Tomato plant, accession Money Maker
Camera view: horizontal (90 deg, fisheye); turntable rotation: 300 degrees
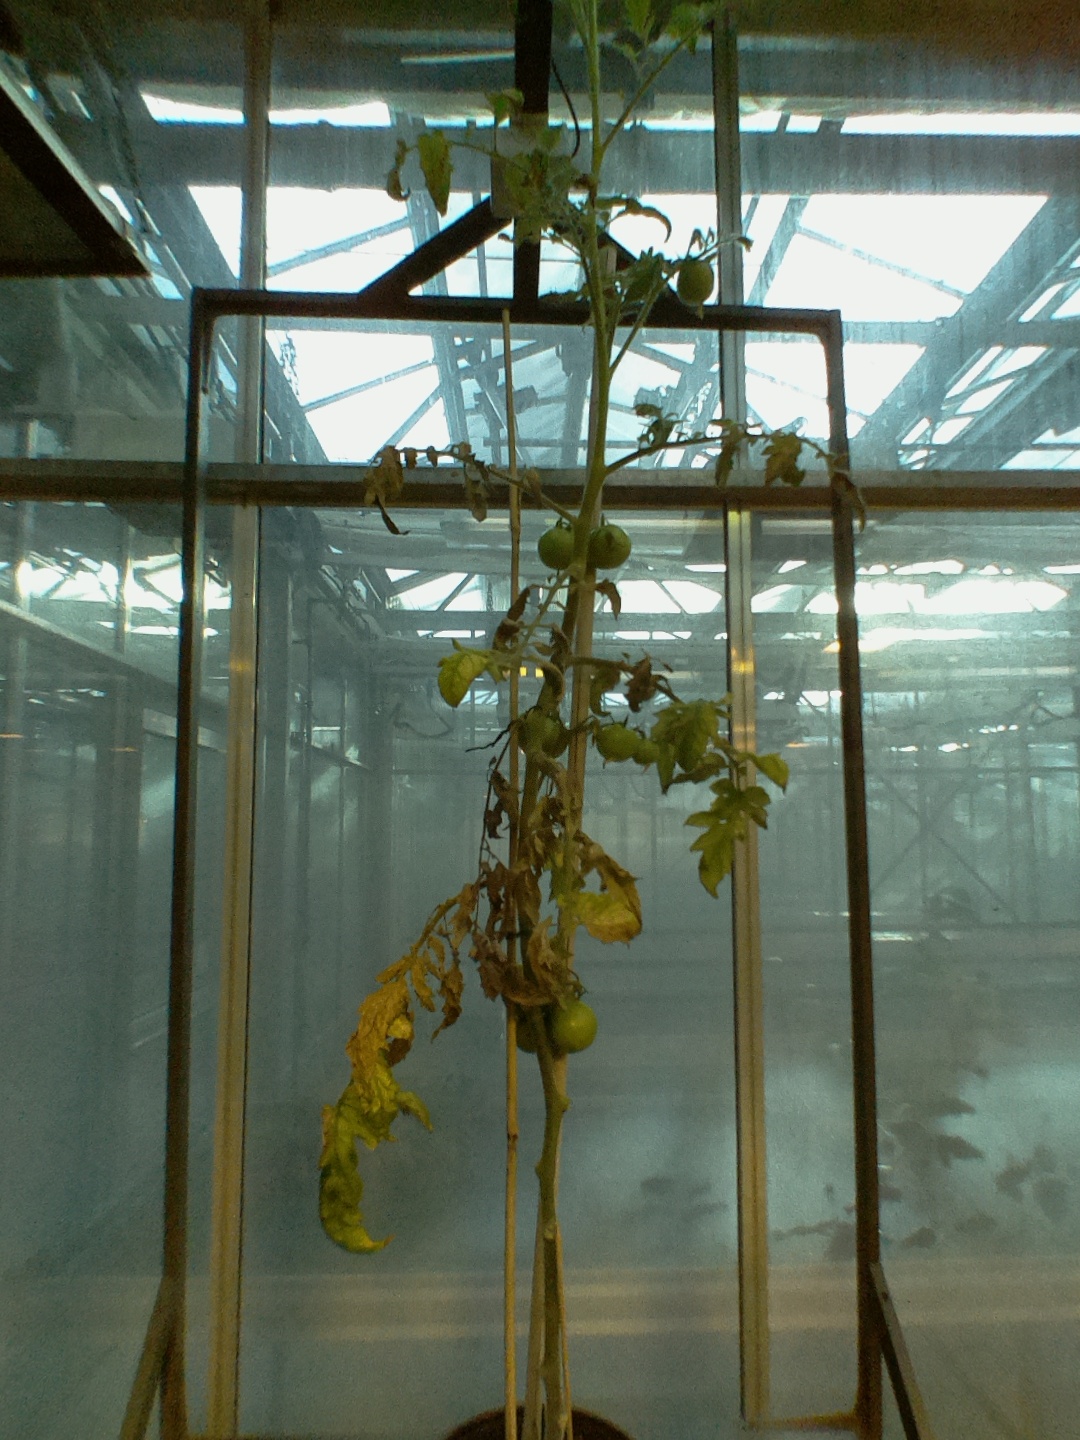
BBCH growth stage 76: 60%-70% of final fruit size